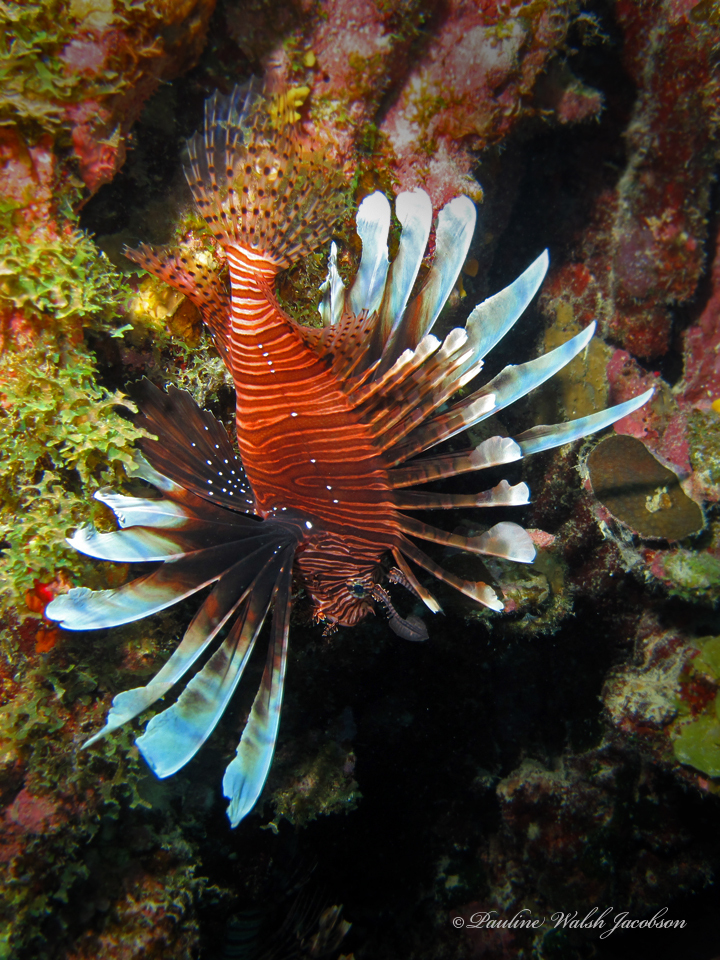
Pterois volitans (Red Lionfish)